Eastern Rukum District

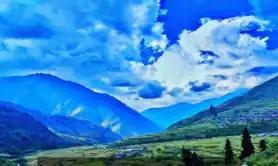
A village in Eastern Rukum

During the centuries long Shah dynasty and Rana Dynasty rule of Nepal, numerous young women of this region were made Queens (Bada Maharani) and wives of the dynasties through royal marriages, locally known as "Dola Palne" tradition such as: Queen Purna Kumari Devi, the wife of a Rana Prime Minister; Queen Karma Kumari Devi, the wife of Prime Minister Dev Shumsher Jang Bahadur Rana and foster mother of Prime Minister Juddha Shumsher Jang Bahadur Rana. In other cases, the marriages of royal princesses were made with the formerly ruling families of this region, for instance, the marriage of Shova Rajya Lakshmi Devi (Princess Shova Shahi of Nepal), the sister of King Birendra of Nepal and the youngest daughter of king Mahendra of Nepal. After Princess Shova Rajya Lakshmi Devi visited the birth-place of her husband in Bahunthana (Rukumkot), the name of the village was changed to "Shova." These forms of royal marriages created influential feudal families in the region who were well connected with the rulers in Kathmandu by blood or marriages and the majority peasants in the districts were socially and politically sub-ordinate.